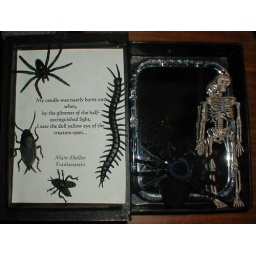
in a glass darkly - halloween book shrine